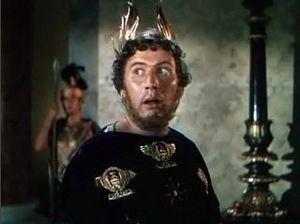
Quo vadis est un film américain réalisé par Mervyn LeRoy, sorti en 1951. Il est adapté du roman de l'écrivain polonais Henryk Sienkiewicz Quo vadis ?, qui avait valu à son auteur un prix Nobel de littérature en 1905.
Peter Ustinov est un écrivain, comédien et metteur en scène de théâtre et de cinéma, scénariste et producteur de cinéma britannique, né le 16 avril 1921 à Londres et mort le 28 mars 2004 à Genolier.
Néron, né Lucius Domitius Ahenobarbus le 15 décembre 37 à Antium et mort le 9 juin 68 à Rome. Il est le cinquième et dernier empereur romain de la dynastie julio-claudienne ; il régna de 54 à 68.
Robin des Bois est le 27ᵉ long-métrage d'animation et le 21ᵉ « Classique d'animation » des studios Disney. Sorti en 1973, il s'inspire à la fois de la légende de Robin des Bois et du Roman de Renart, un recueil de récits médiévaux français des XIIᵉ et XIIIᵉ siècles.